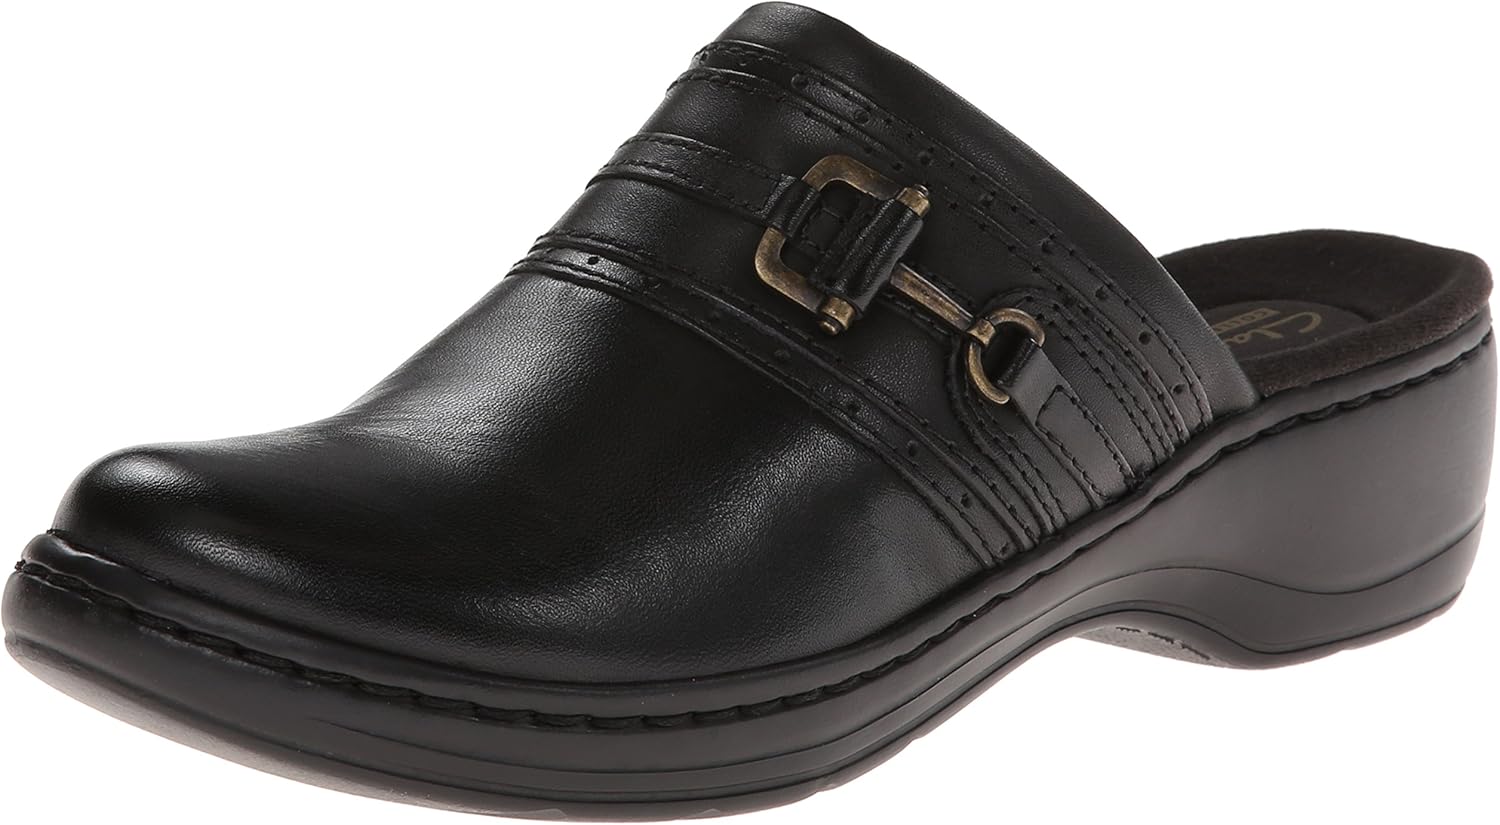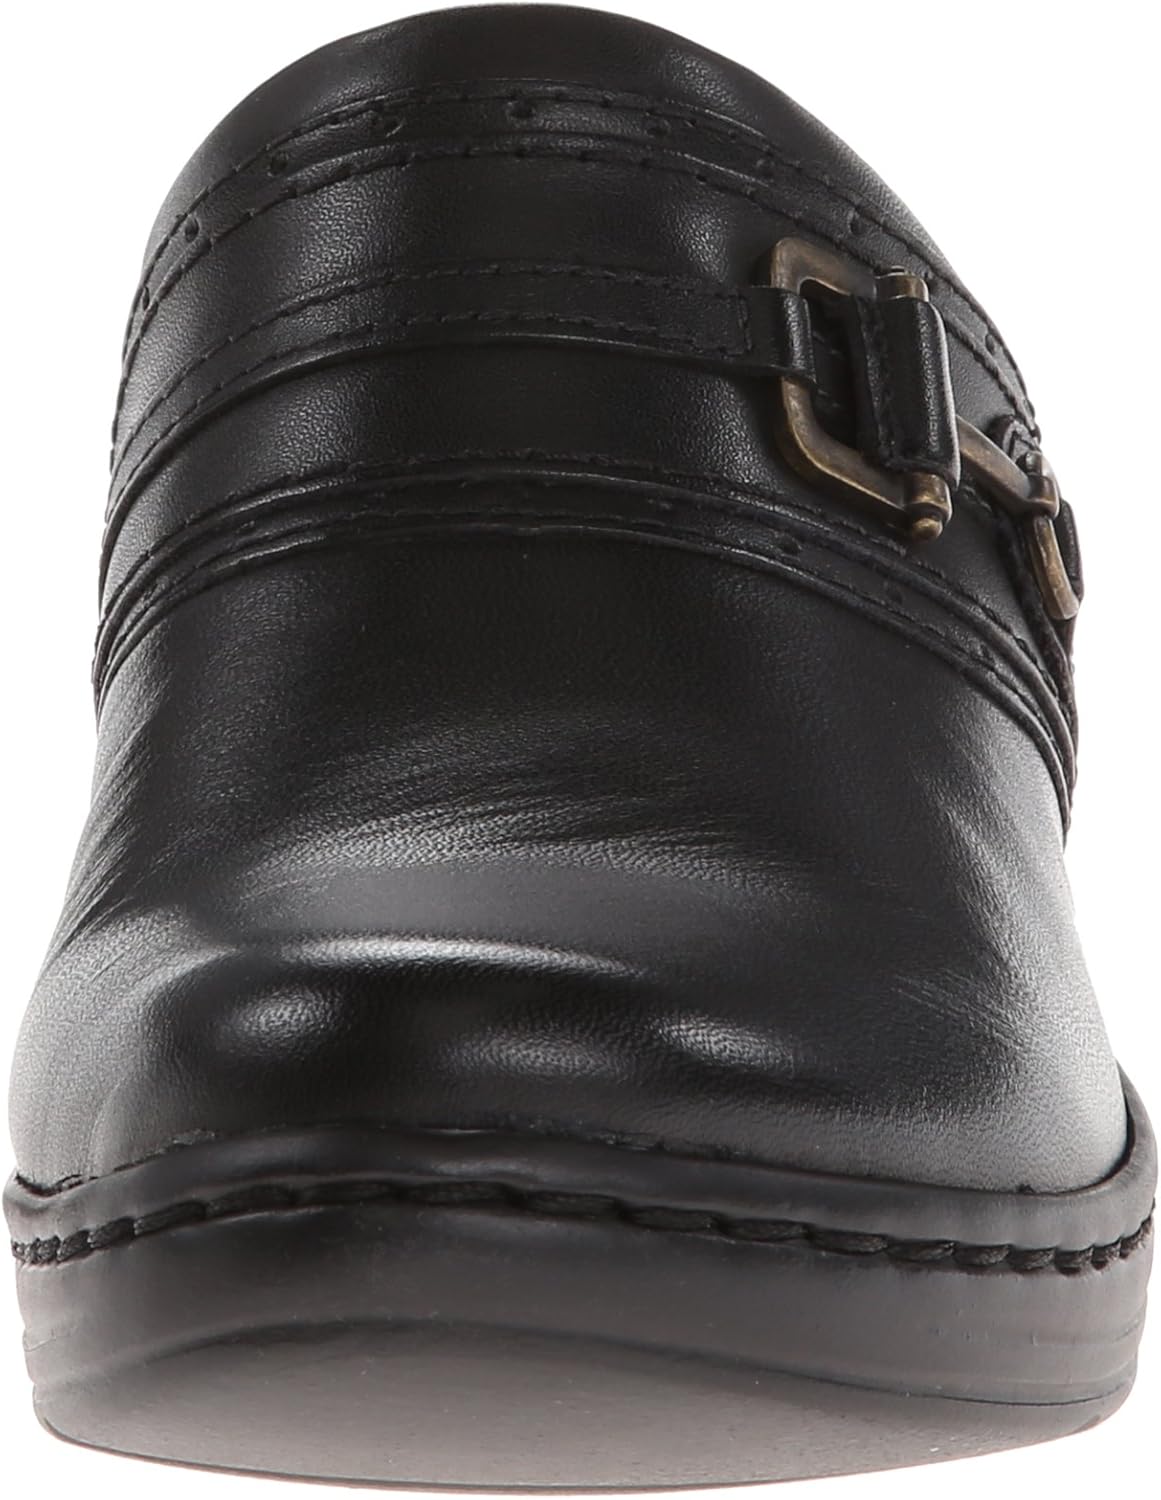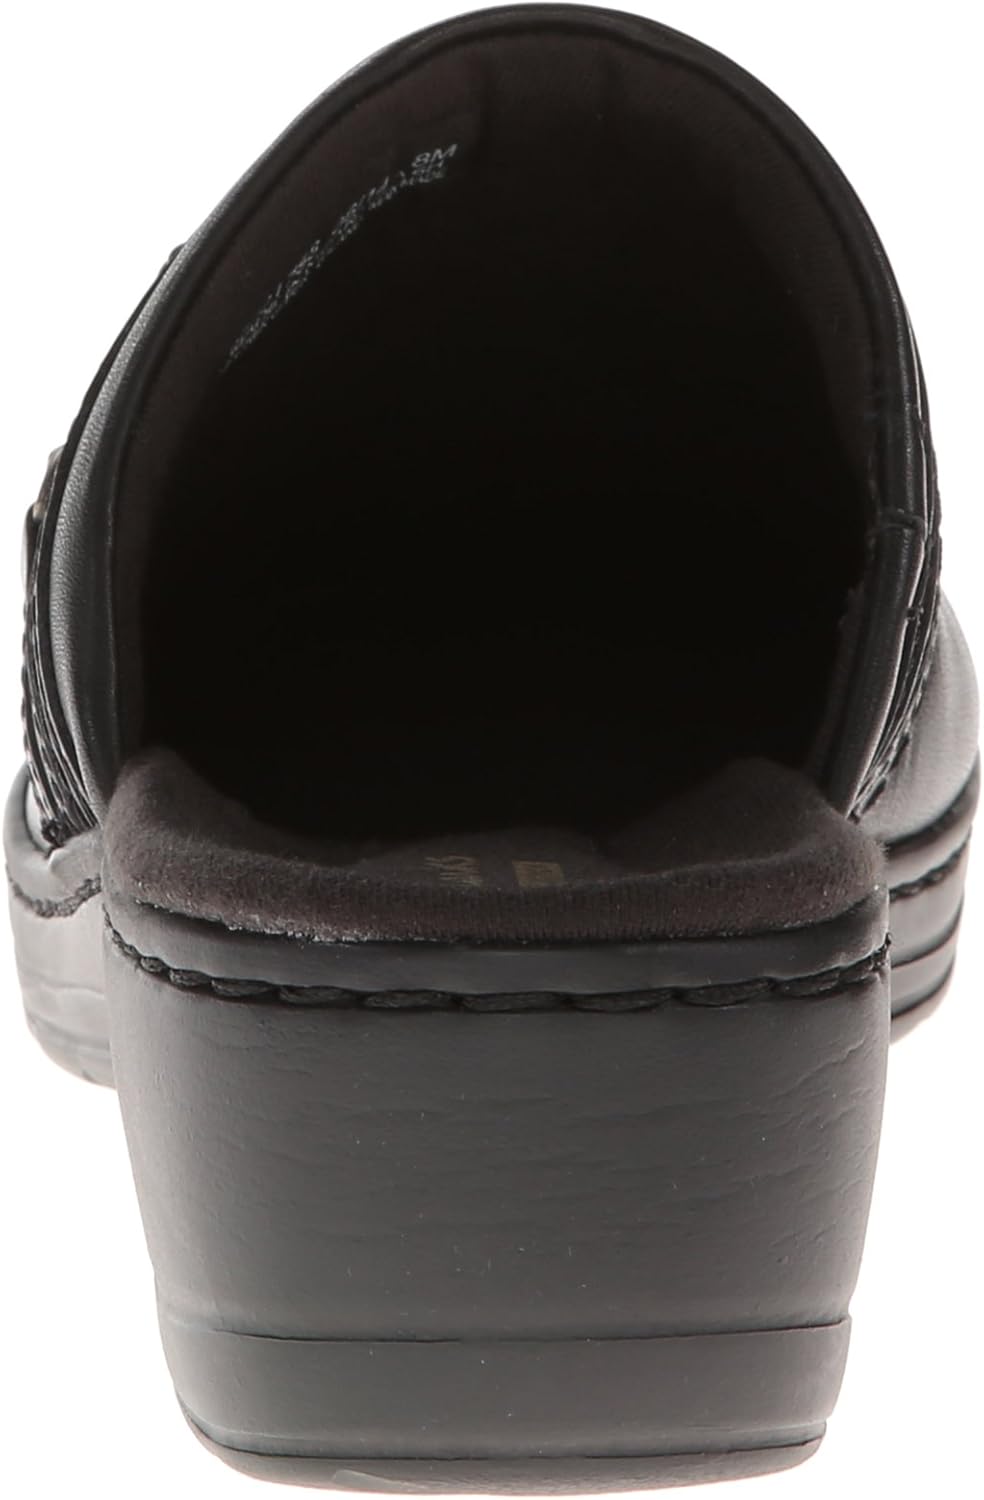
Clarks Women's Hayla Merle Mule
Category: AMAZON FASHION
Clarks has been in business for over 100 years making very fine men's dress shoes in a variety of styles. Featuring a wide range of top-quality components, Clarks gives you the options you desire in the quality you demand.
Features: 100% Leather | Imported | Manmade sole | Heel measures approximately 1.75" | Platform measures approximately 0.5" | Durable rubber sole | Flexible sole | Ortholite footbed for superior cushion